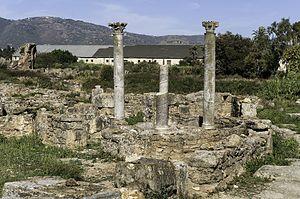
Cet article présente une liste de grandes mosquées historiques d'Algérie, non exhaustive.